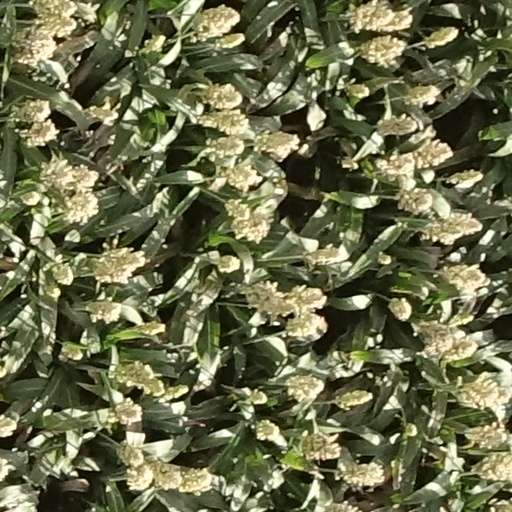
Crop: sorghum